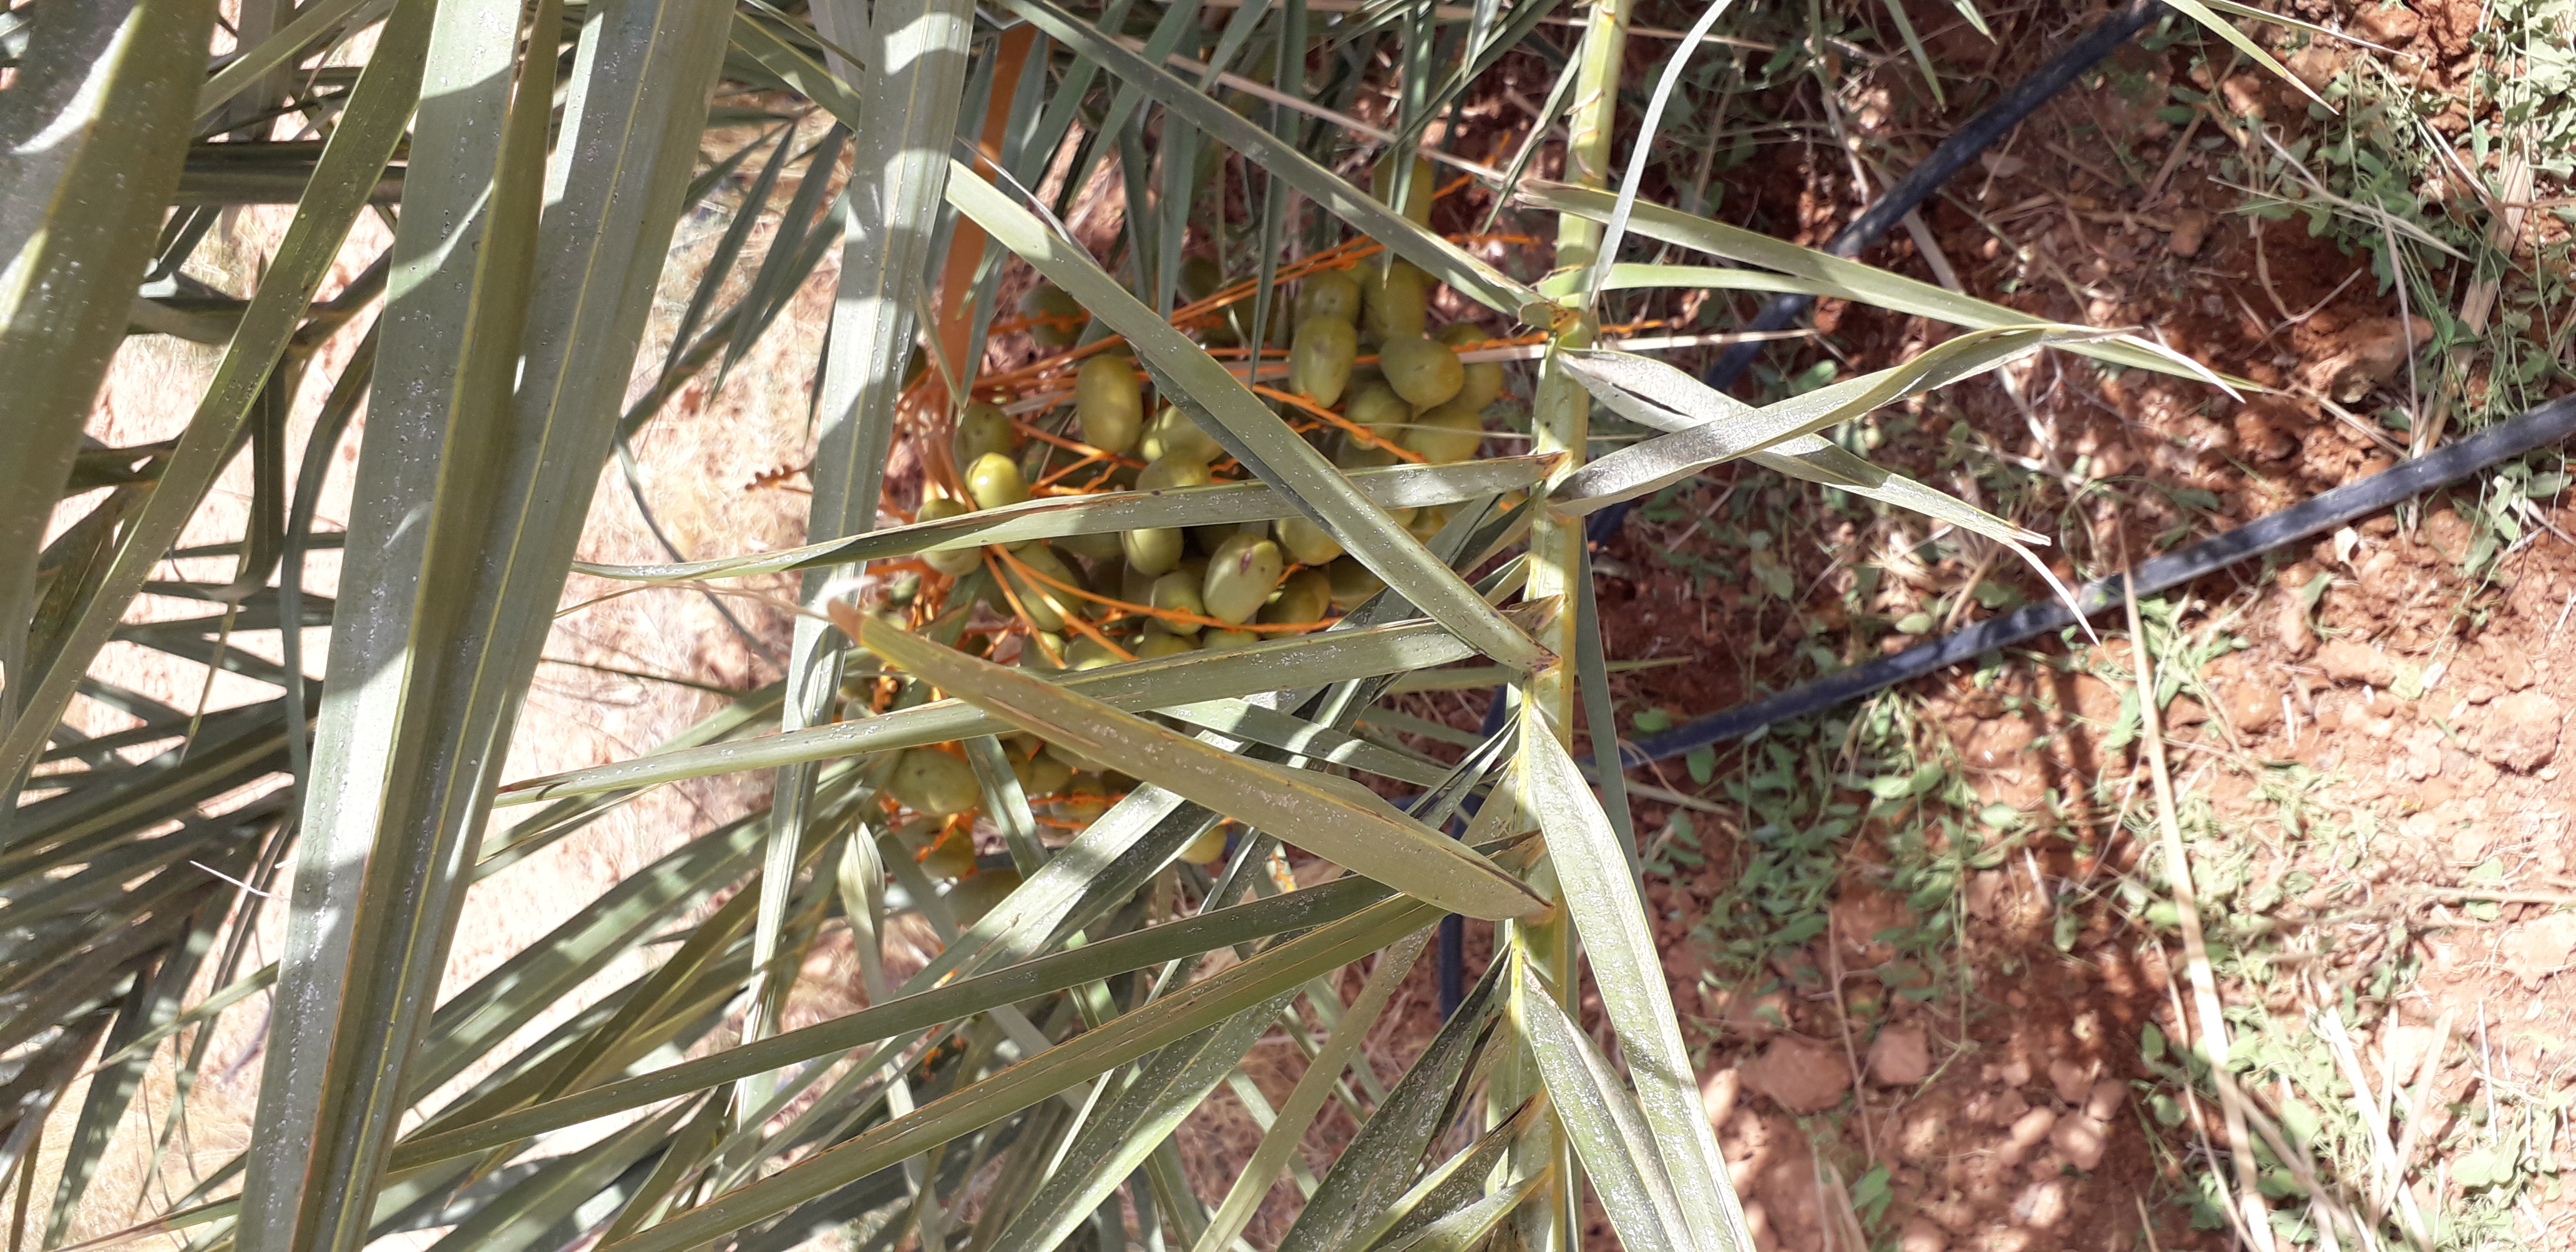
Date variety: Boufagous